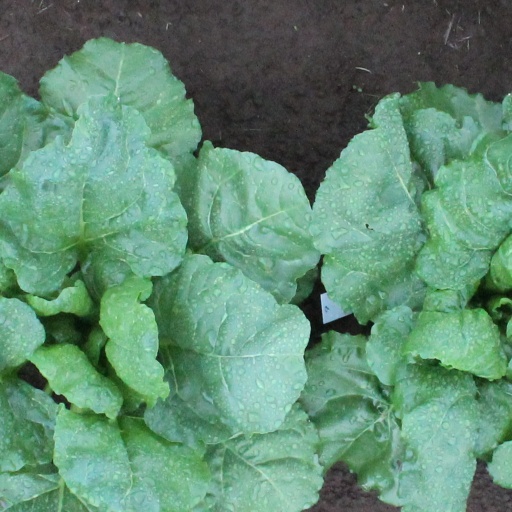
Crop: sugar beet